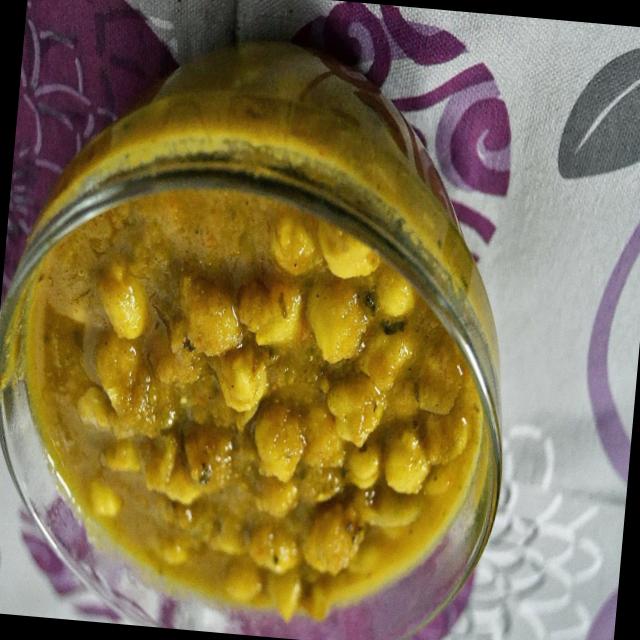
Dish: chole